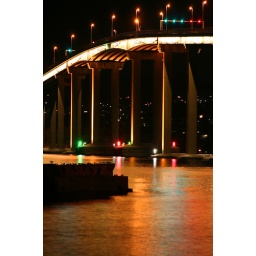
I liked the fact you can see the outline of the birds on the rock in front of the bridge.